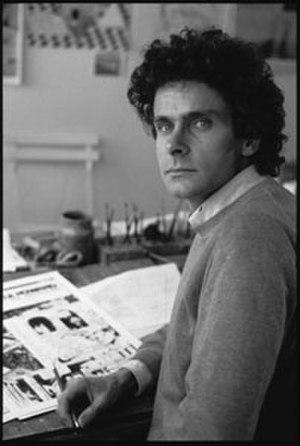
Cosey, de son vrai nom Bernard Cosendai, né le 14 juin 1950 à Lausanne, est un auteur de bande dessinée suisse.